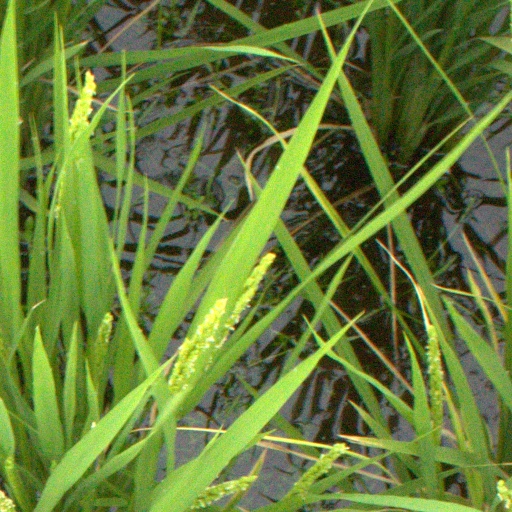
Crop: rice